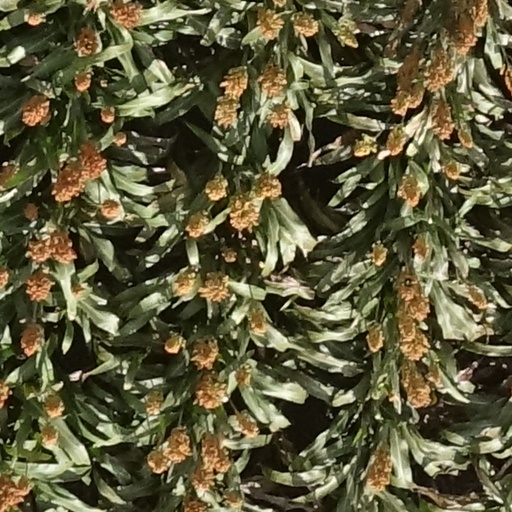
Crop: sorghum